Bénabar

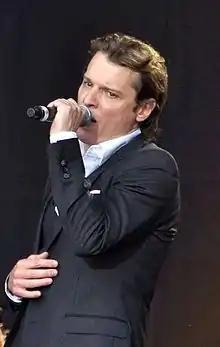
Bénabar performing in Paris on Bastille Day 2011.

Bénabar began his career in the cinema, working as an assistant on "Le Brasier" (1991) before directing three short subjects: "Nada Lezard" (1991), "José Jeannette" (1992) and "Sursum corda" (1994). He then turned to music, working for some time with his friend Patchol who gave him his nickname (Bénabar being the "verlan" of Barnabé, the name he was using on stage). With "Les associés" he sang for several years in small places in France, Belgium, and Switzerland before the release of "Bénabar" (2001), which raised his profile sufficiently to make him the opening act for Henri Salvador. He was nominated as a Revelation for the "Victoires de la musique 2003" but did not win it. In 2004, after the successful release of "Les risques du métier", he won the award for "album "chanson/variété" of the year". His next album "Reprise des négociations" sold better than the previous ones: according to "Le Figaro", Bénabar reached number 4 for CD sales in France, with 2.18 million euros sales in 2006. In 2007 he won the awards for "Male group or artist of the year" and "original song of the year" (for "Le dîner").